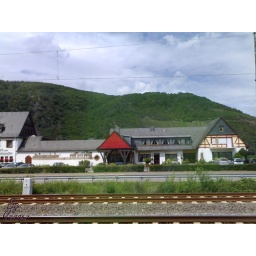
Nice house beside the train